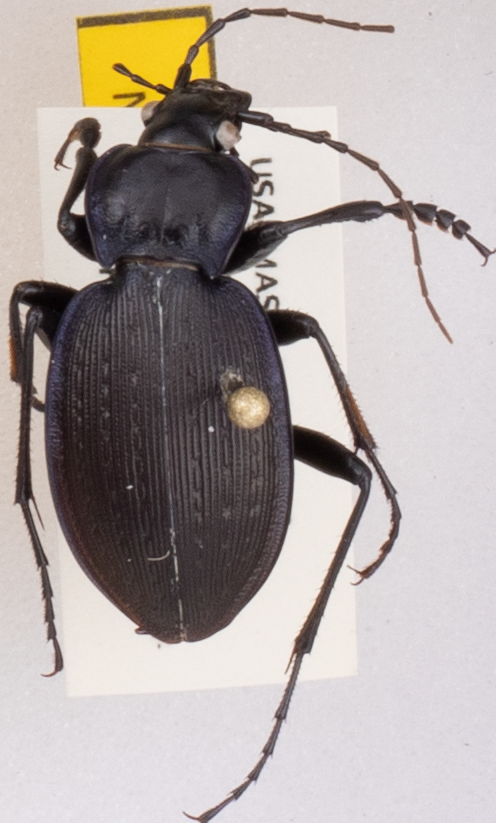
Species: Carabus goryi
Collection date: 2019-07-30
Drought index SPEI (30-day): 0.71
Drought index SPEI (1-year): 2.09
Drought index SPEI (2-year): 2.09